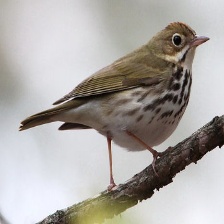
Species: OVENBIRD
Scientific name: SEIURUS AUROCAPILLA